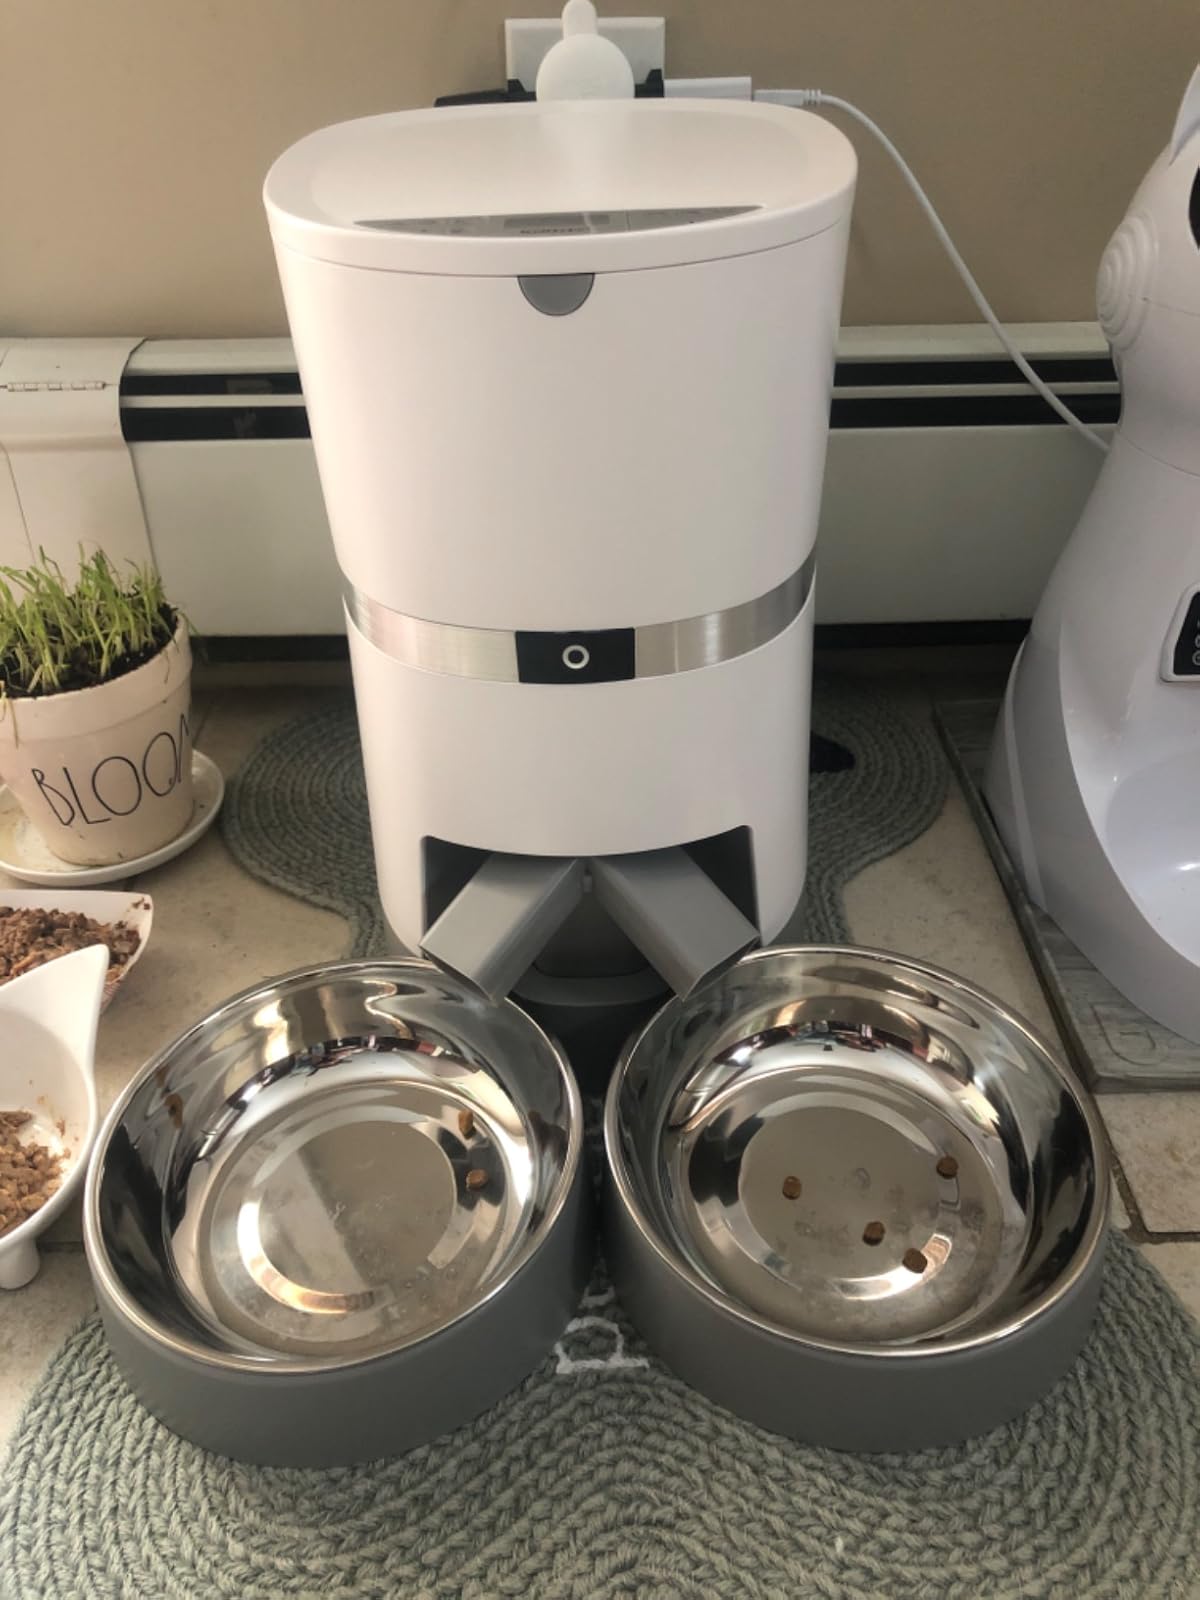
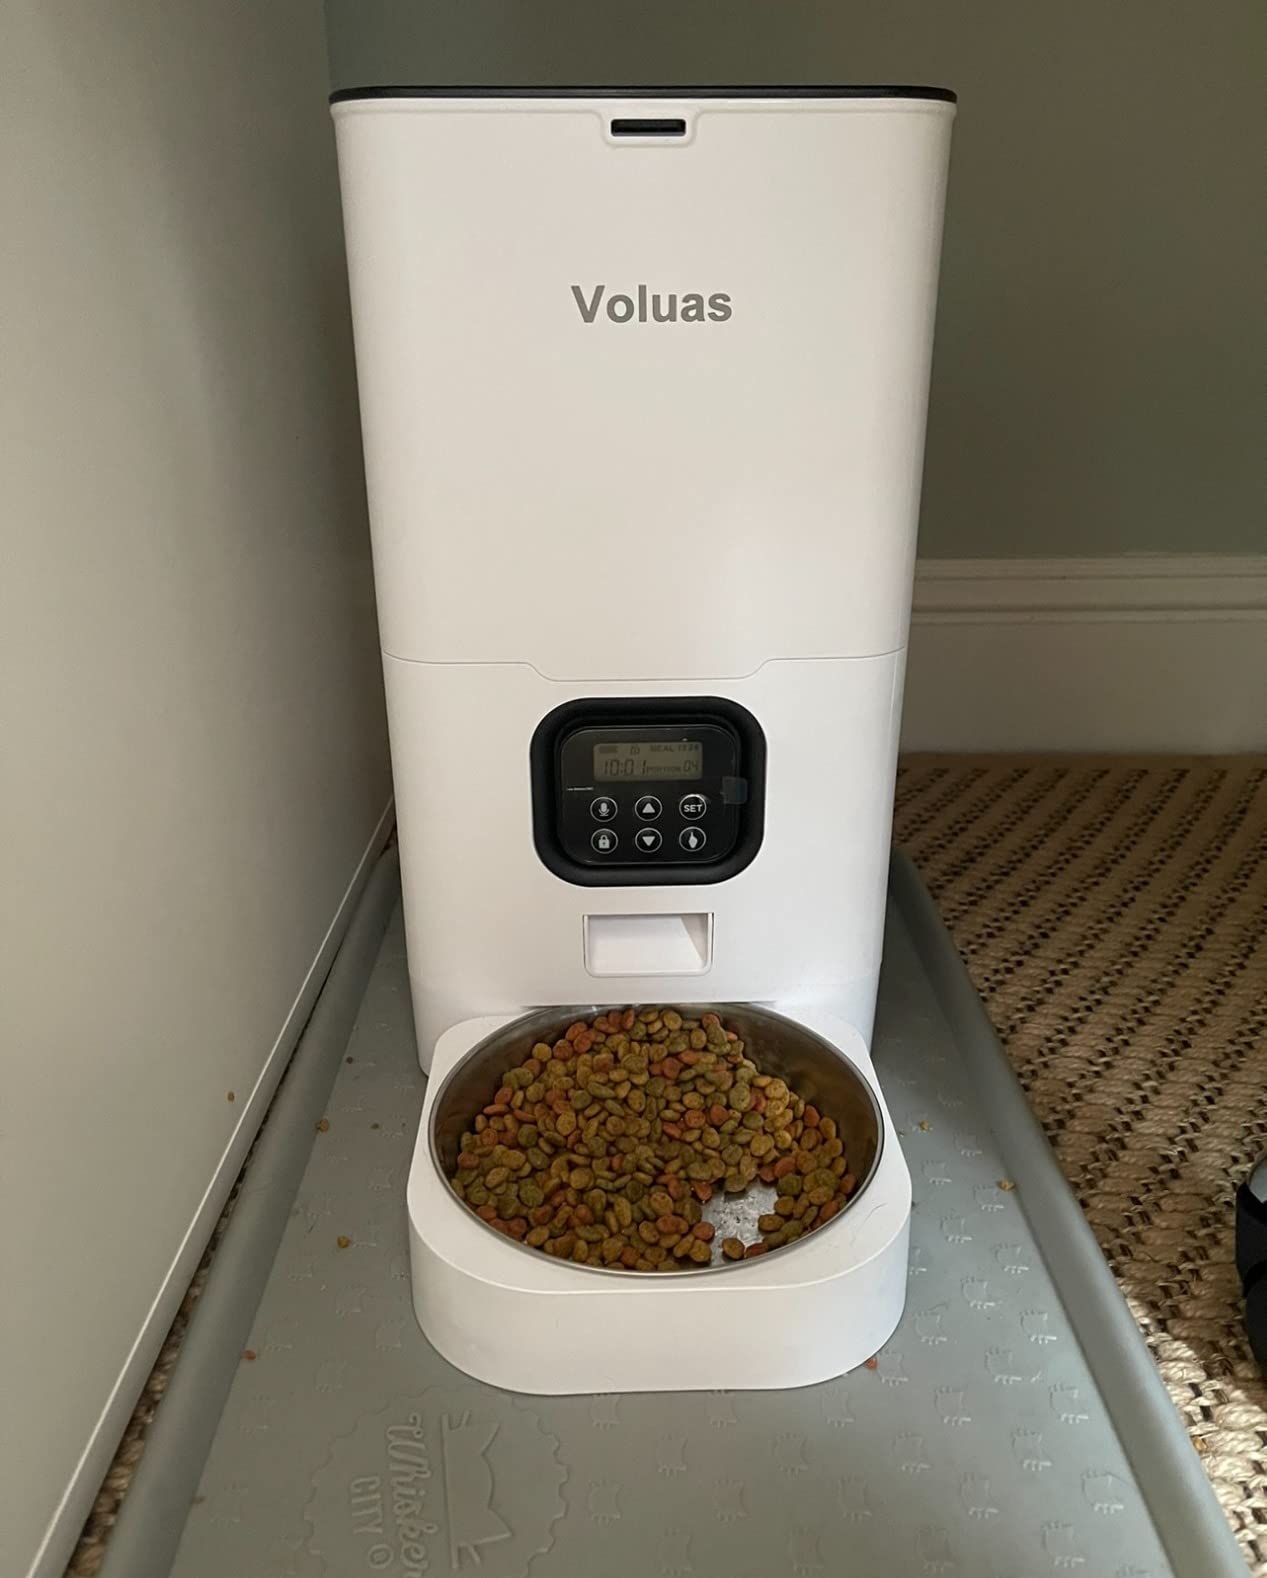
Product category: items_feeder
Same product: no